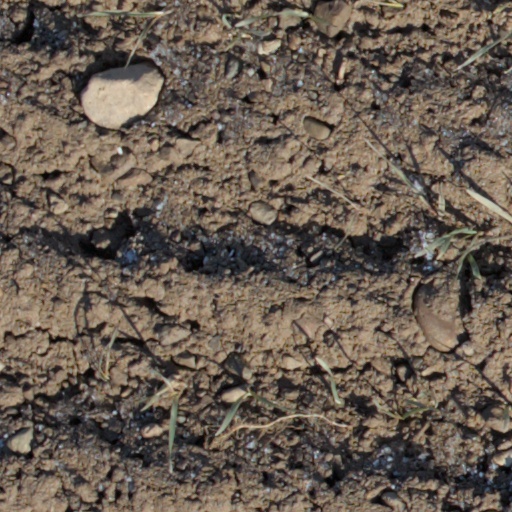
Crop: wheat